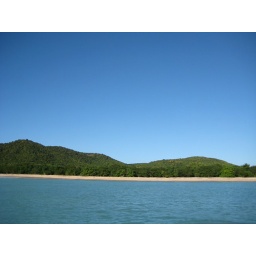
Best beach on the island. Basically can only get to it by boat